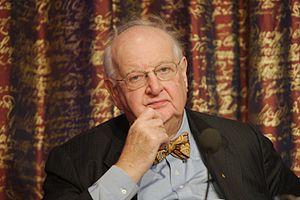
Angus Stewart Deaton, né le 19 octobre 1945 à Édimbourg en Écosse, est un économiste britannico-américain, spécialiste de microéconomie. Il a obtenu le prix dit Nobel d'économie en 2015.